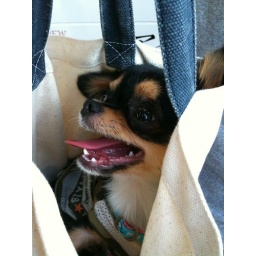
bag in dog